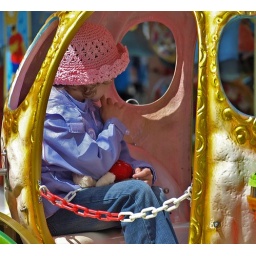
Little girl in a pink hat at the London Mela.